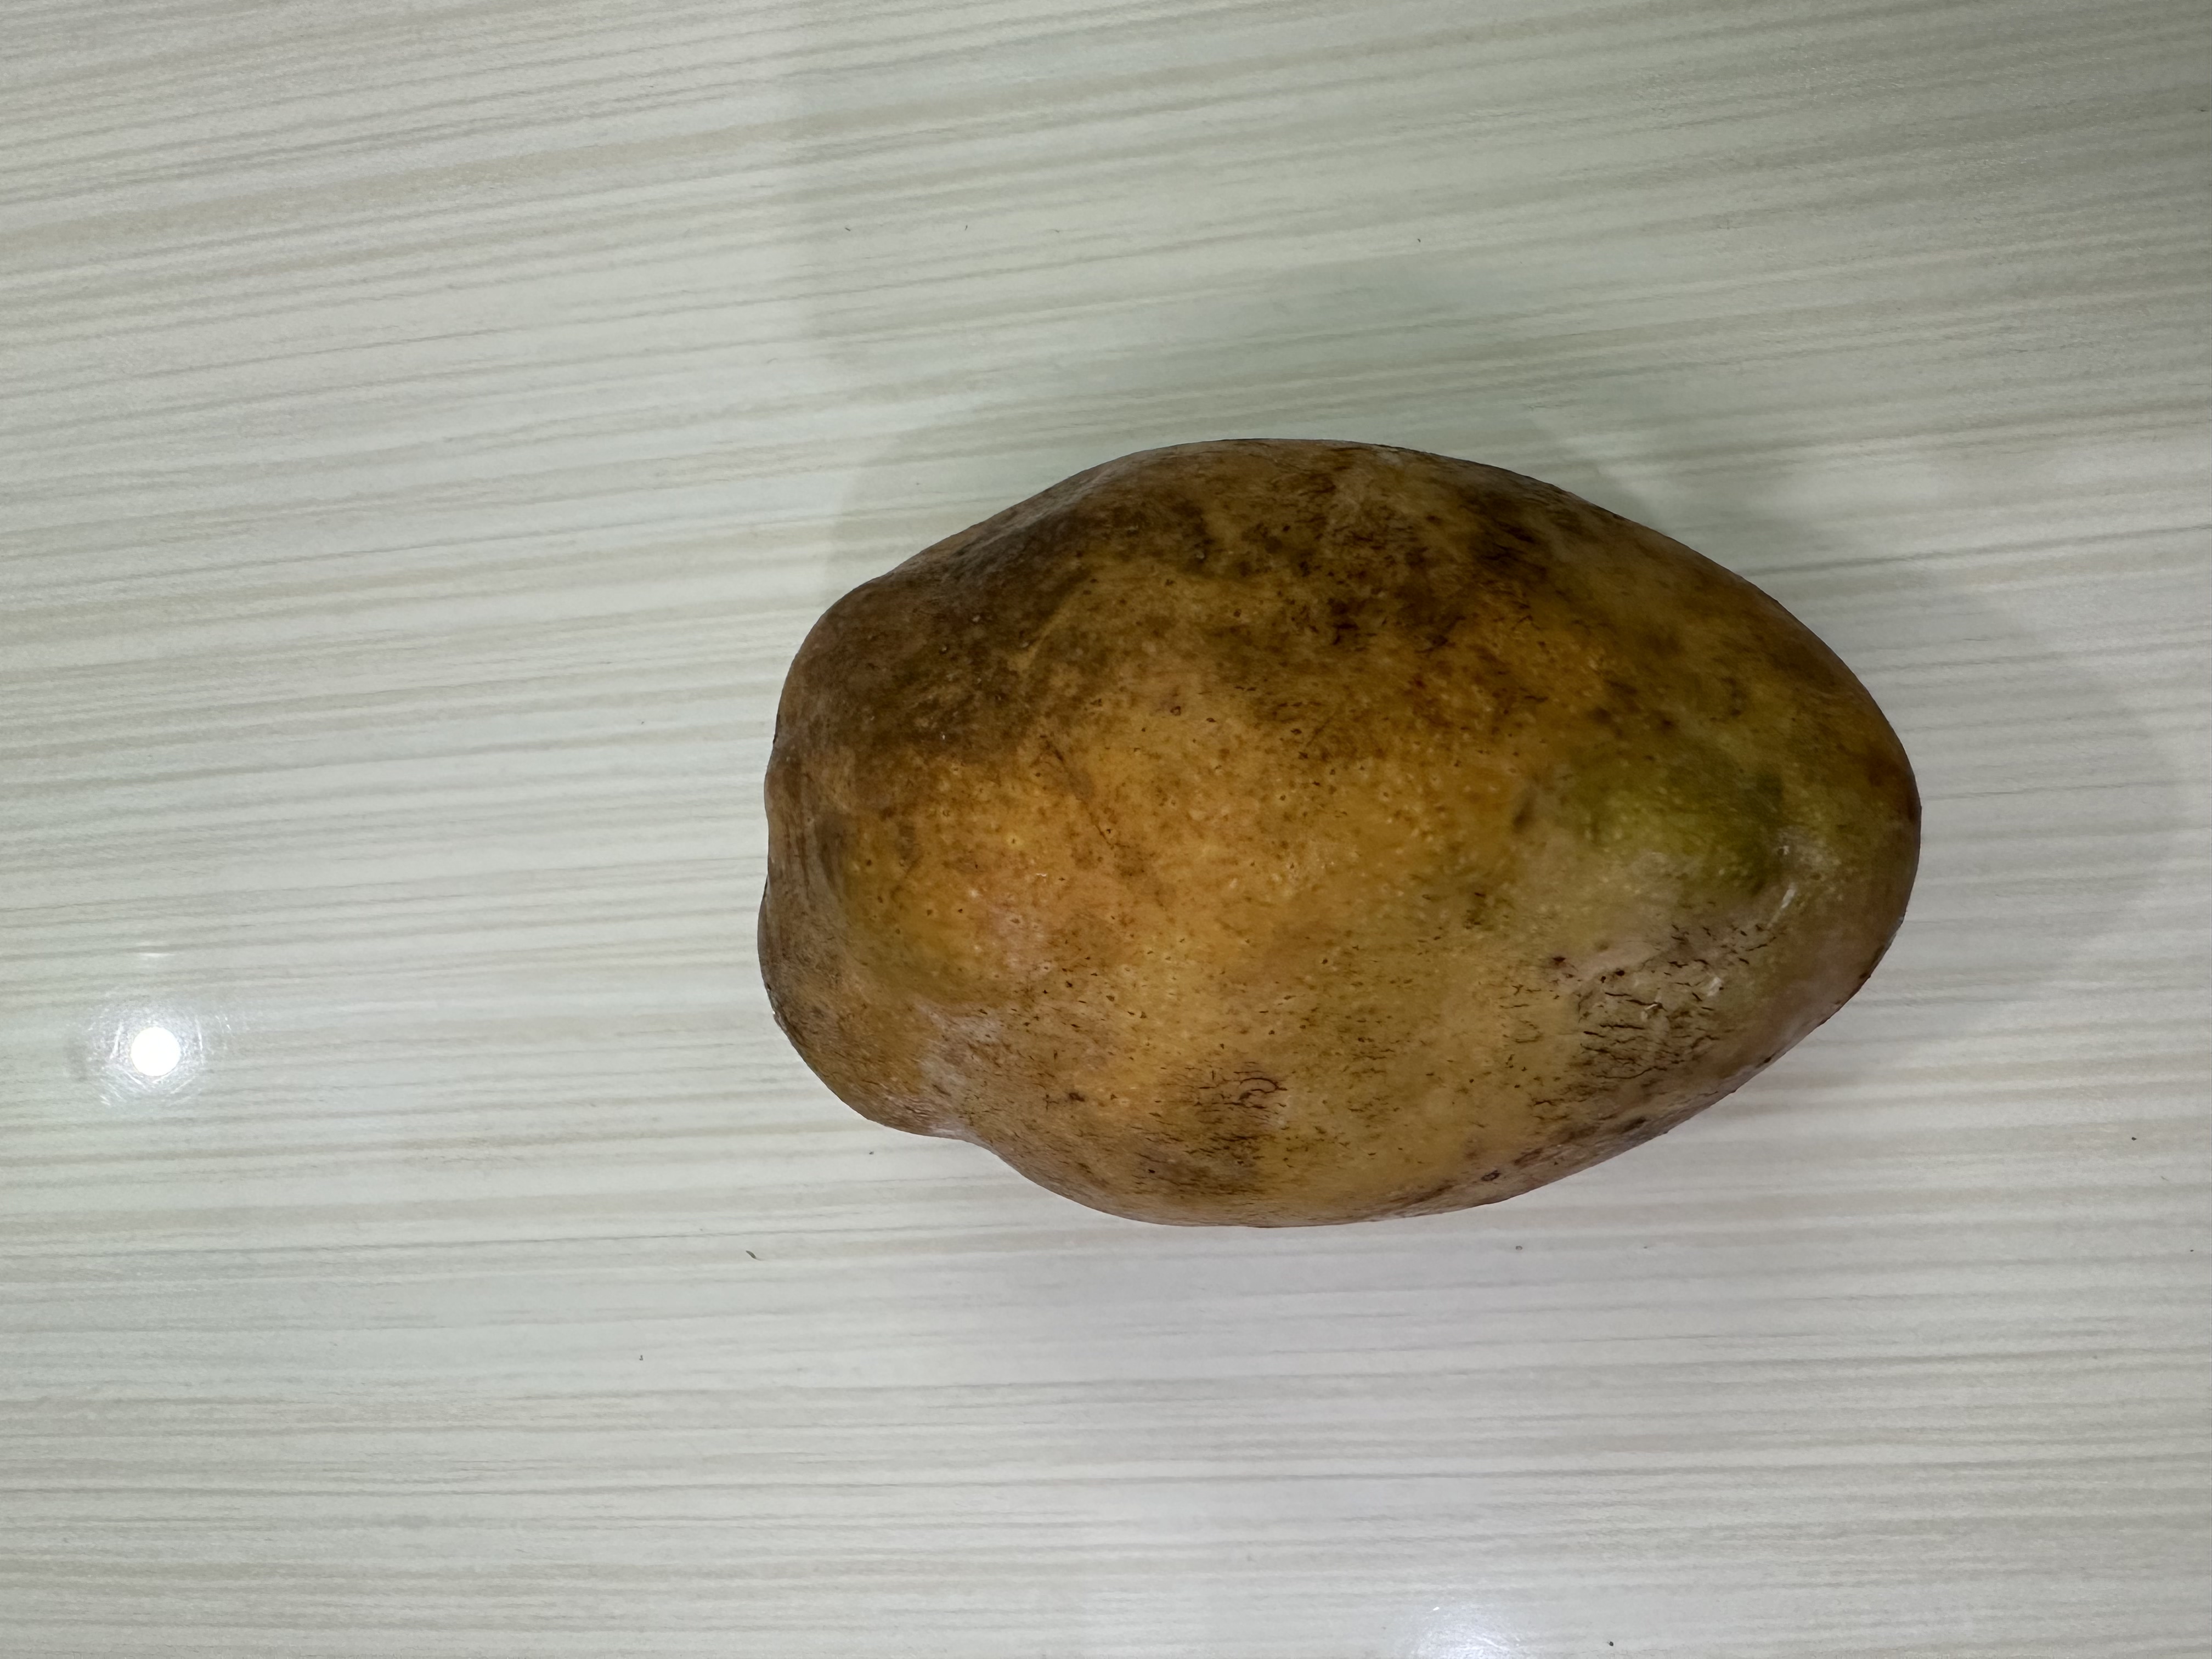
Mango variety: Bari-7